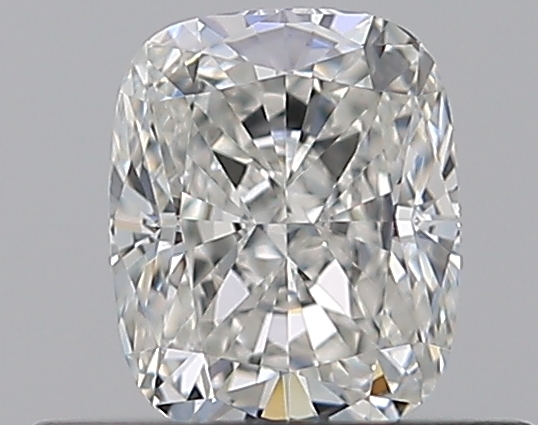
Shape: cushion
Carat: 0.5
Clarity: VS1
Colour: H
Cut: EX
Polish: VG
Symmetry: VG
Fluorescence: M
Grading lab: GIA
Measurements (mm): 5.02 x 4.11 x 2.84